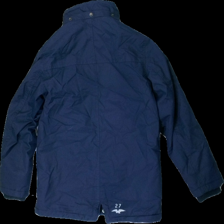
View: back
Type: Winter jacket
Category: Children
Brand: Hamton Republic (Kappahl)
Colors: Blue
Material: 100% Nylon
Cut: Regular
Size: 146
Price range: 50-100
Recommended usage: Reuse
Description: Blue jacket